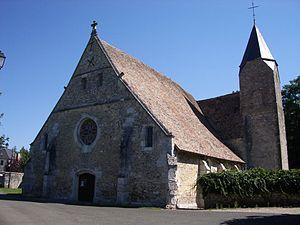
Eglise de Chambray (Eure)
Cet article recense une partie des monuments historiques de l'Eure, en France.
Chambray est une commune française située dans le département de l'Eure, en région Normandie.
L'église Saint-Martin est une église catholique située à Chambray en France.